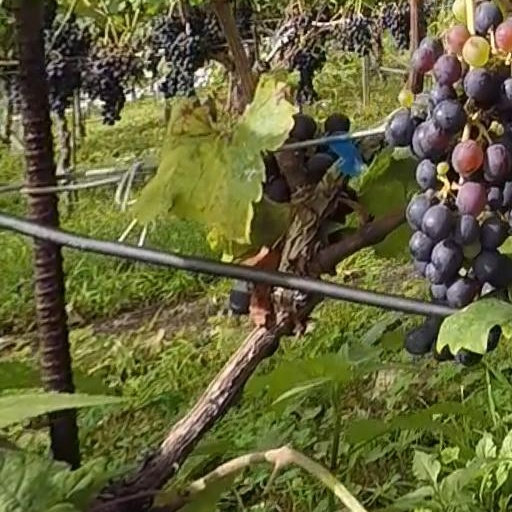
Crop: grape